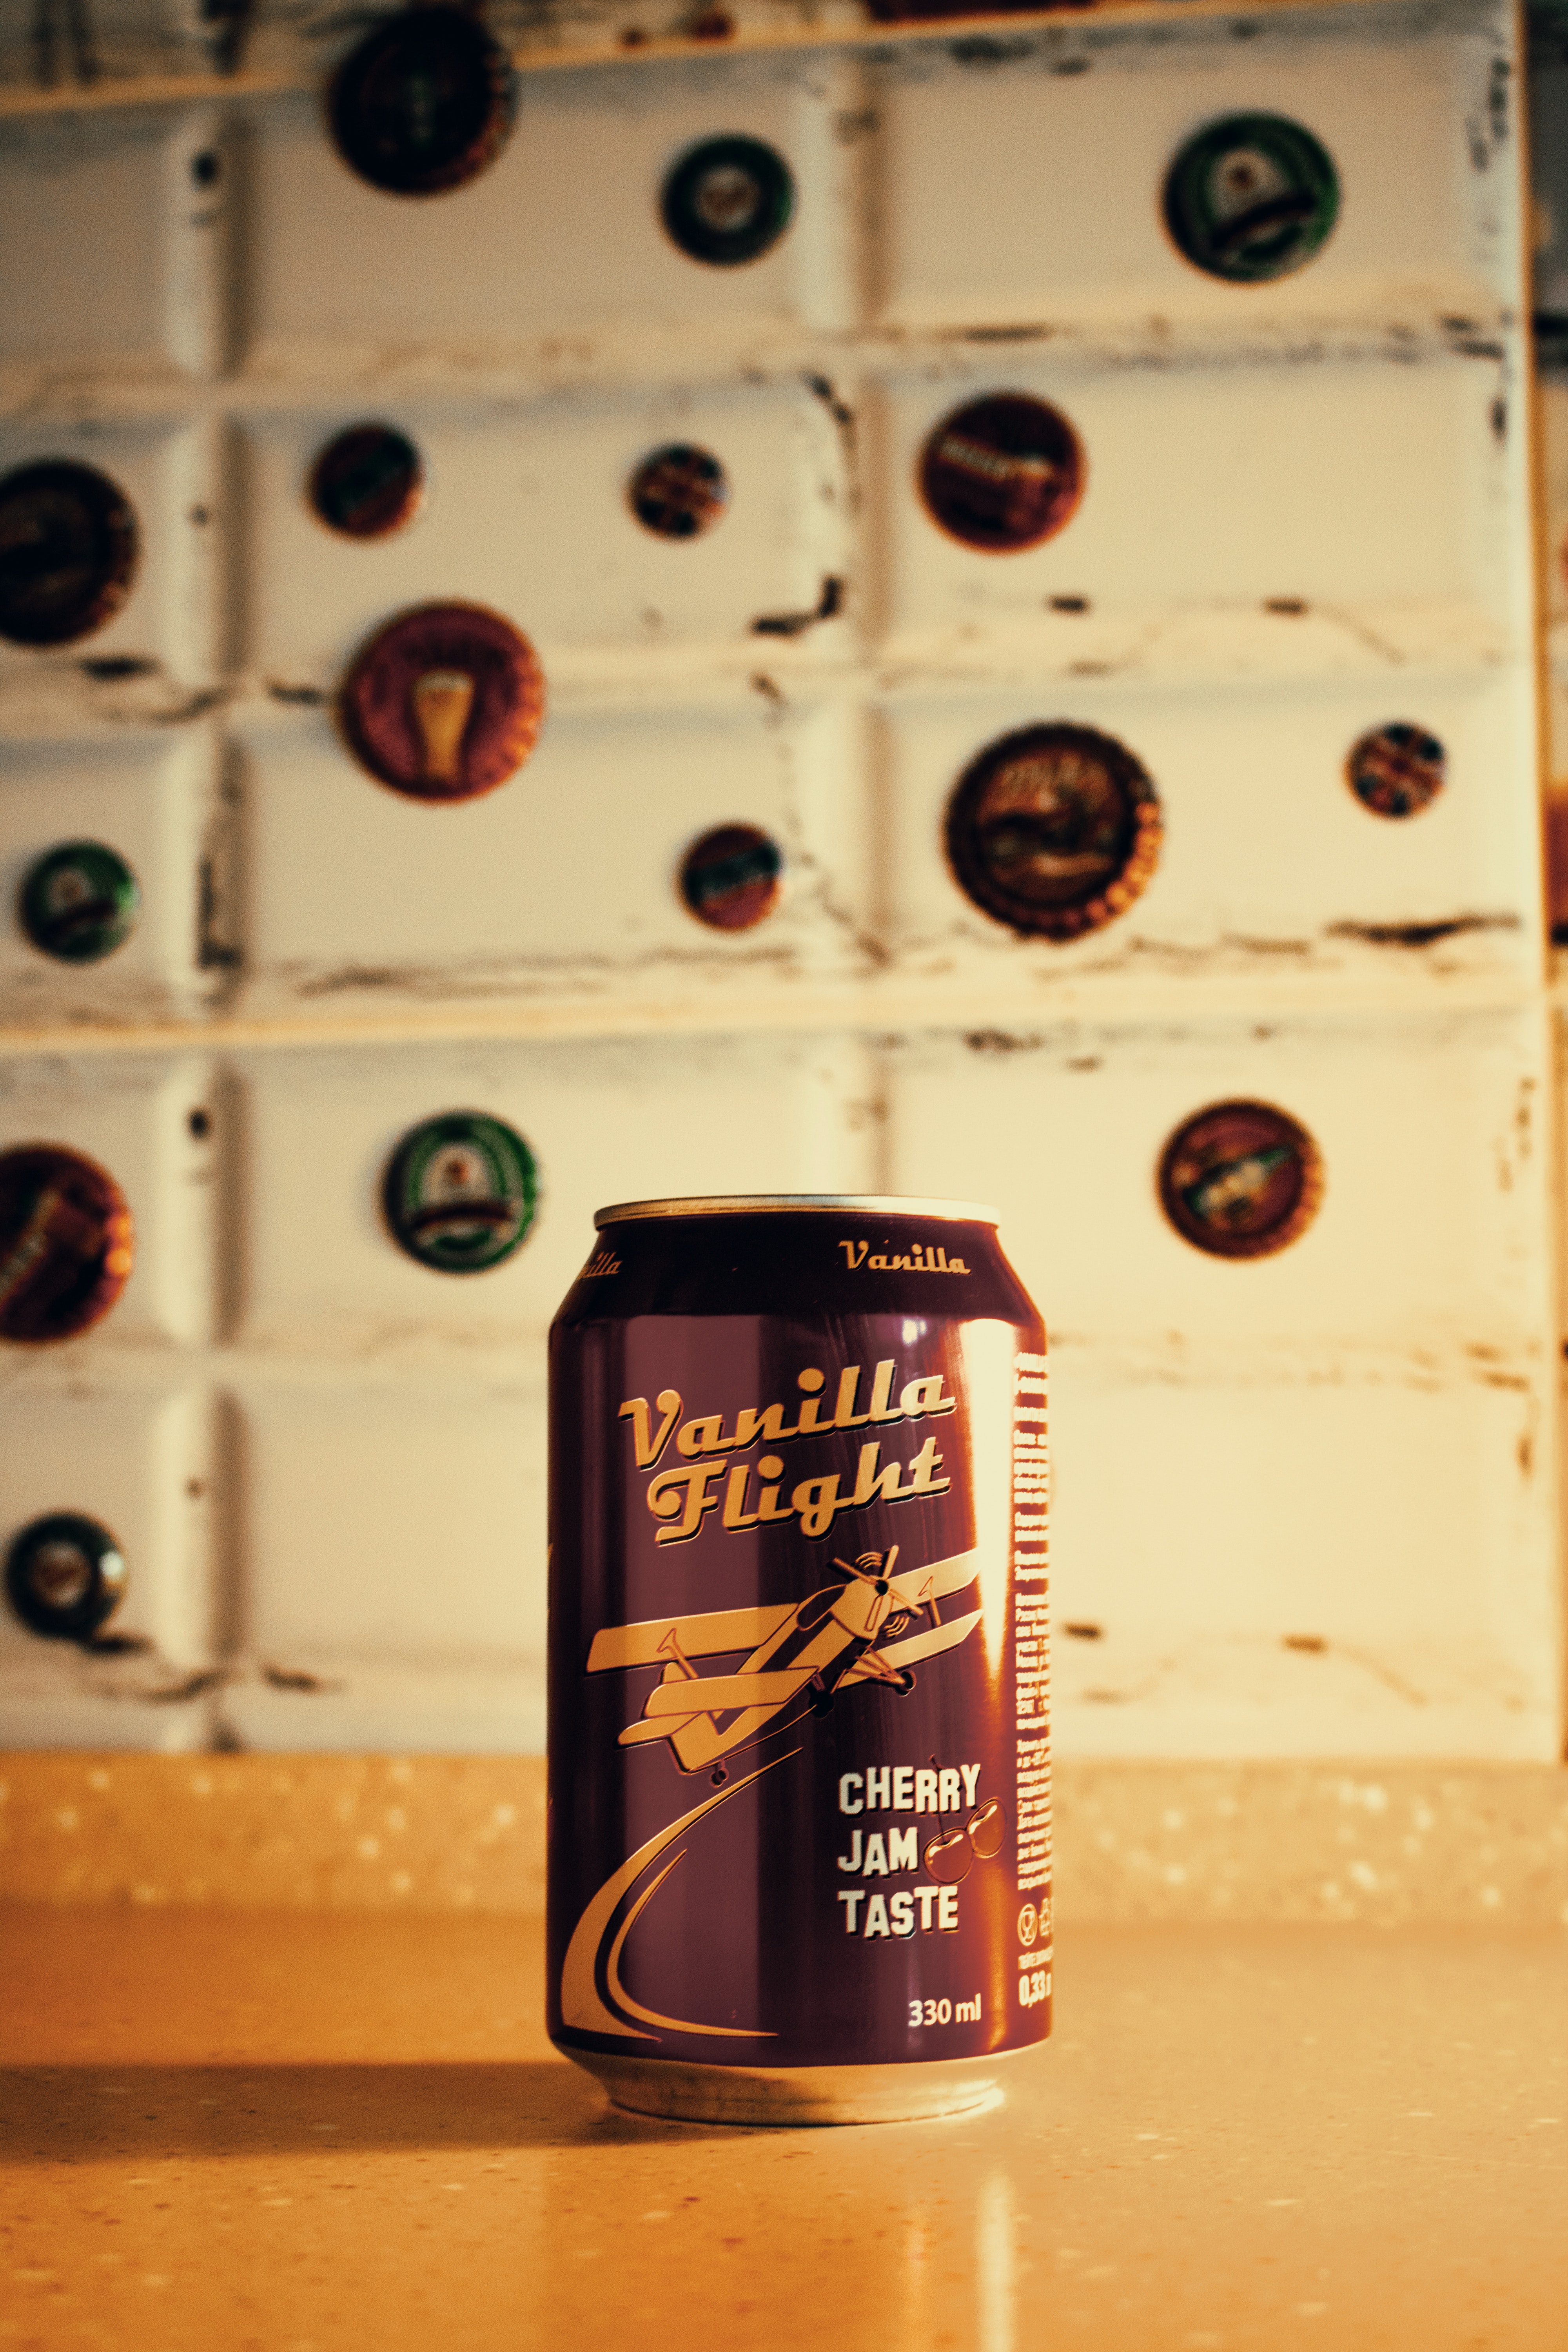
technology, electronic device, drink, games